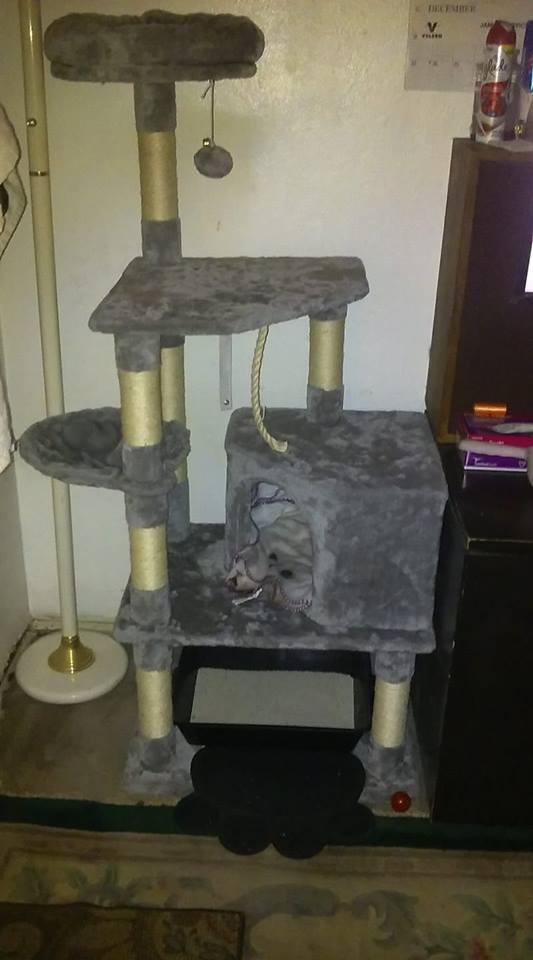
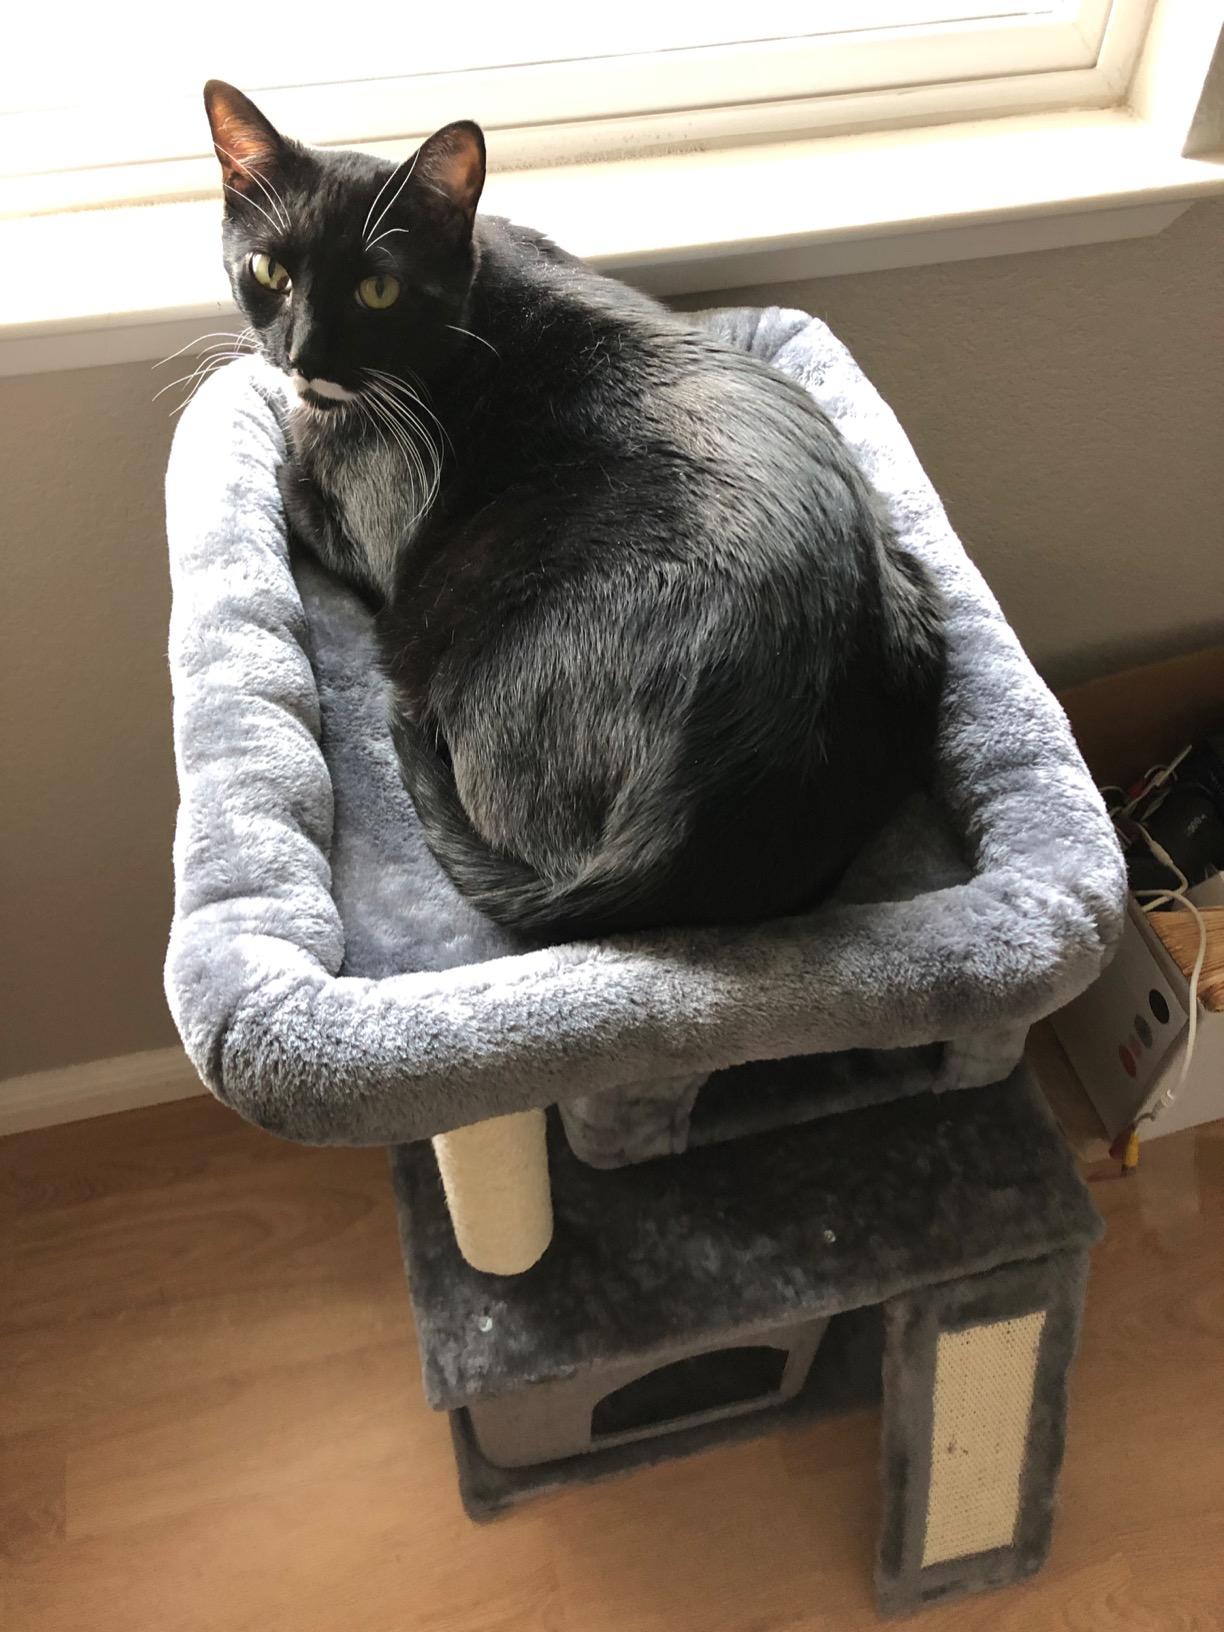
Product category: items_cat tree
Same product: no